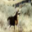
Label: deer